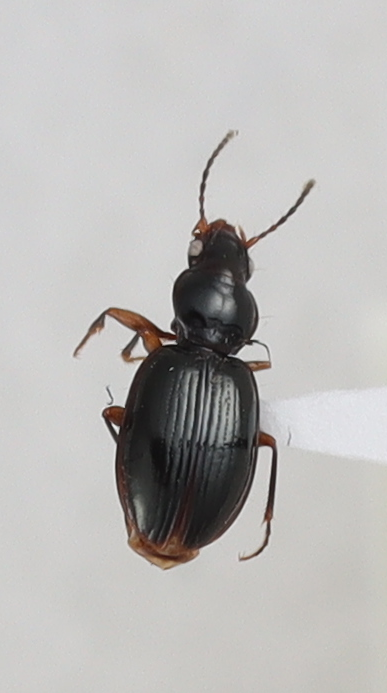
Scientific name: Mecyclothorax konanus
Plot: 14
Trap: S
Collected: 20191009